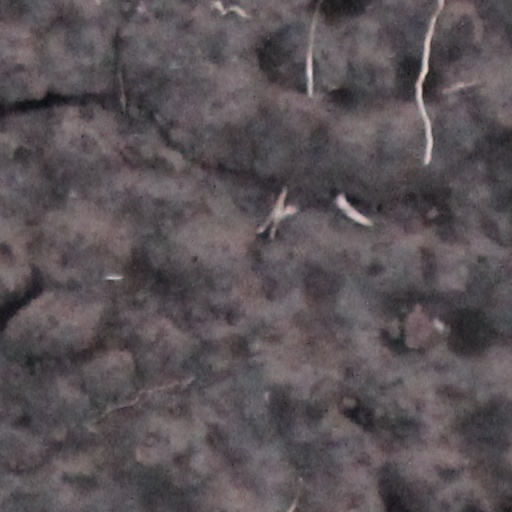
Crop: wheat